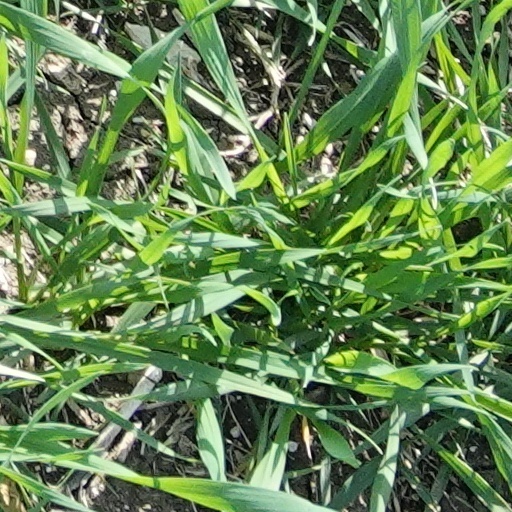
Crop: wheat